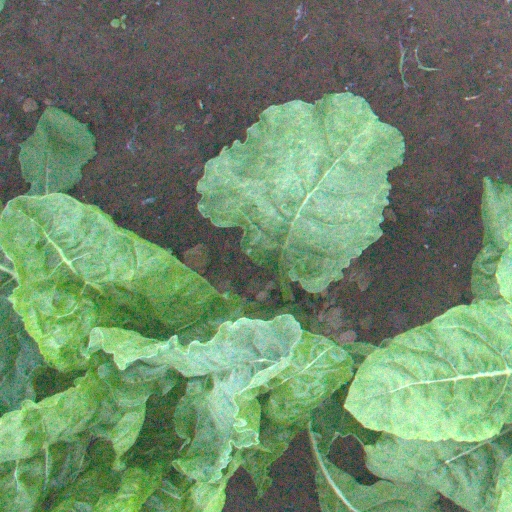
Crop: sugar beet